Eanred of Northumbria

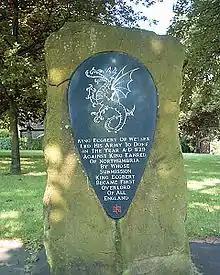
Stone commemorating the meeting between Eanred and Egbert at Dore

Eanred was the son of King Eardwulf, who was deposed by an otherwise unknown Ælfwald in 806. According to the "History of the Church of Durham", Ælfwald ruled for two years before Eanred succeeded. However, Frankish sources claim that, after being expelled from England, Eardwulf was received by Charlemagne and then the pope, and that their envoys escorted him back to Northumbria and secured his restoration to power. Therefore the precise nature of the succession of Eanred is unclear. All sources agree that Eanred was eventually succeeded by his son, Æthelred.